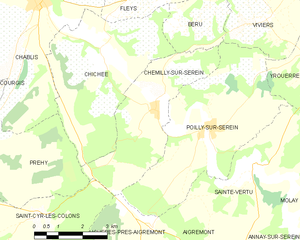
Carte des communes françaises Chemilly-sur-Serein